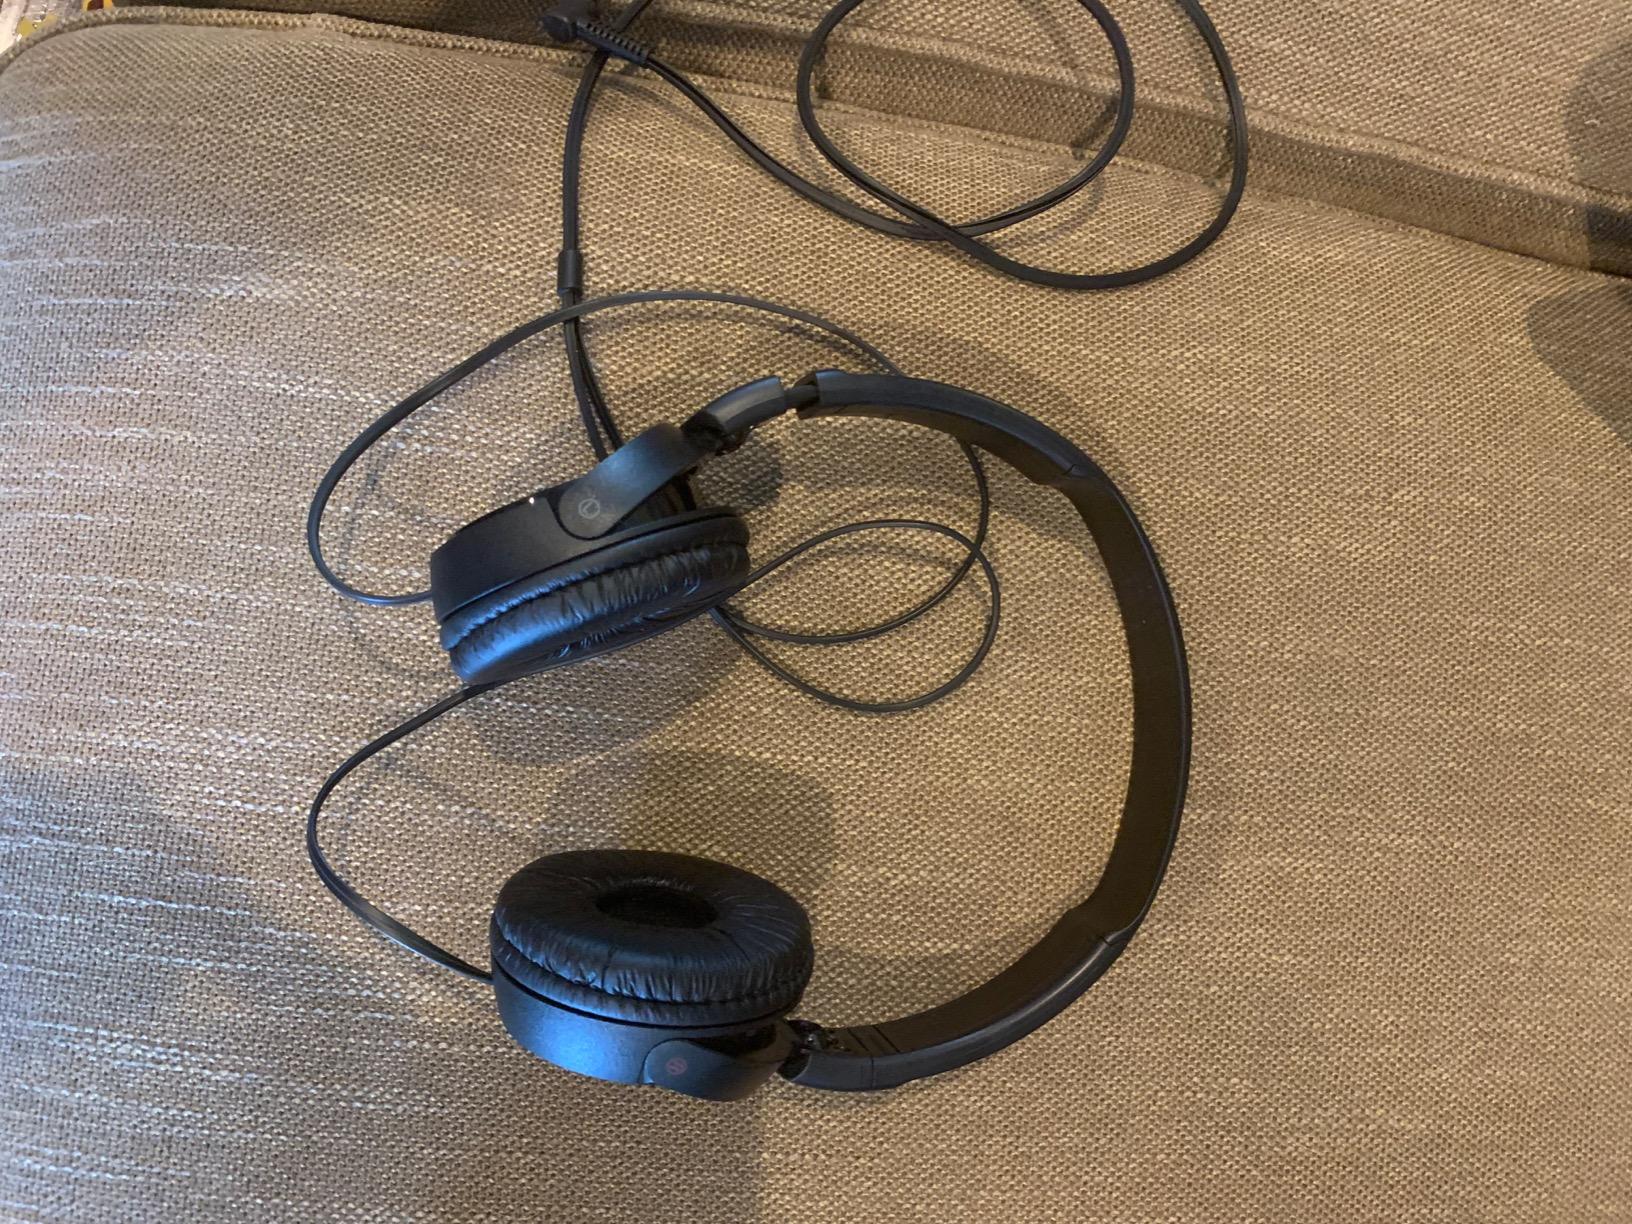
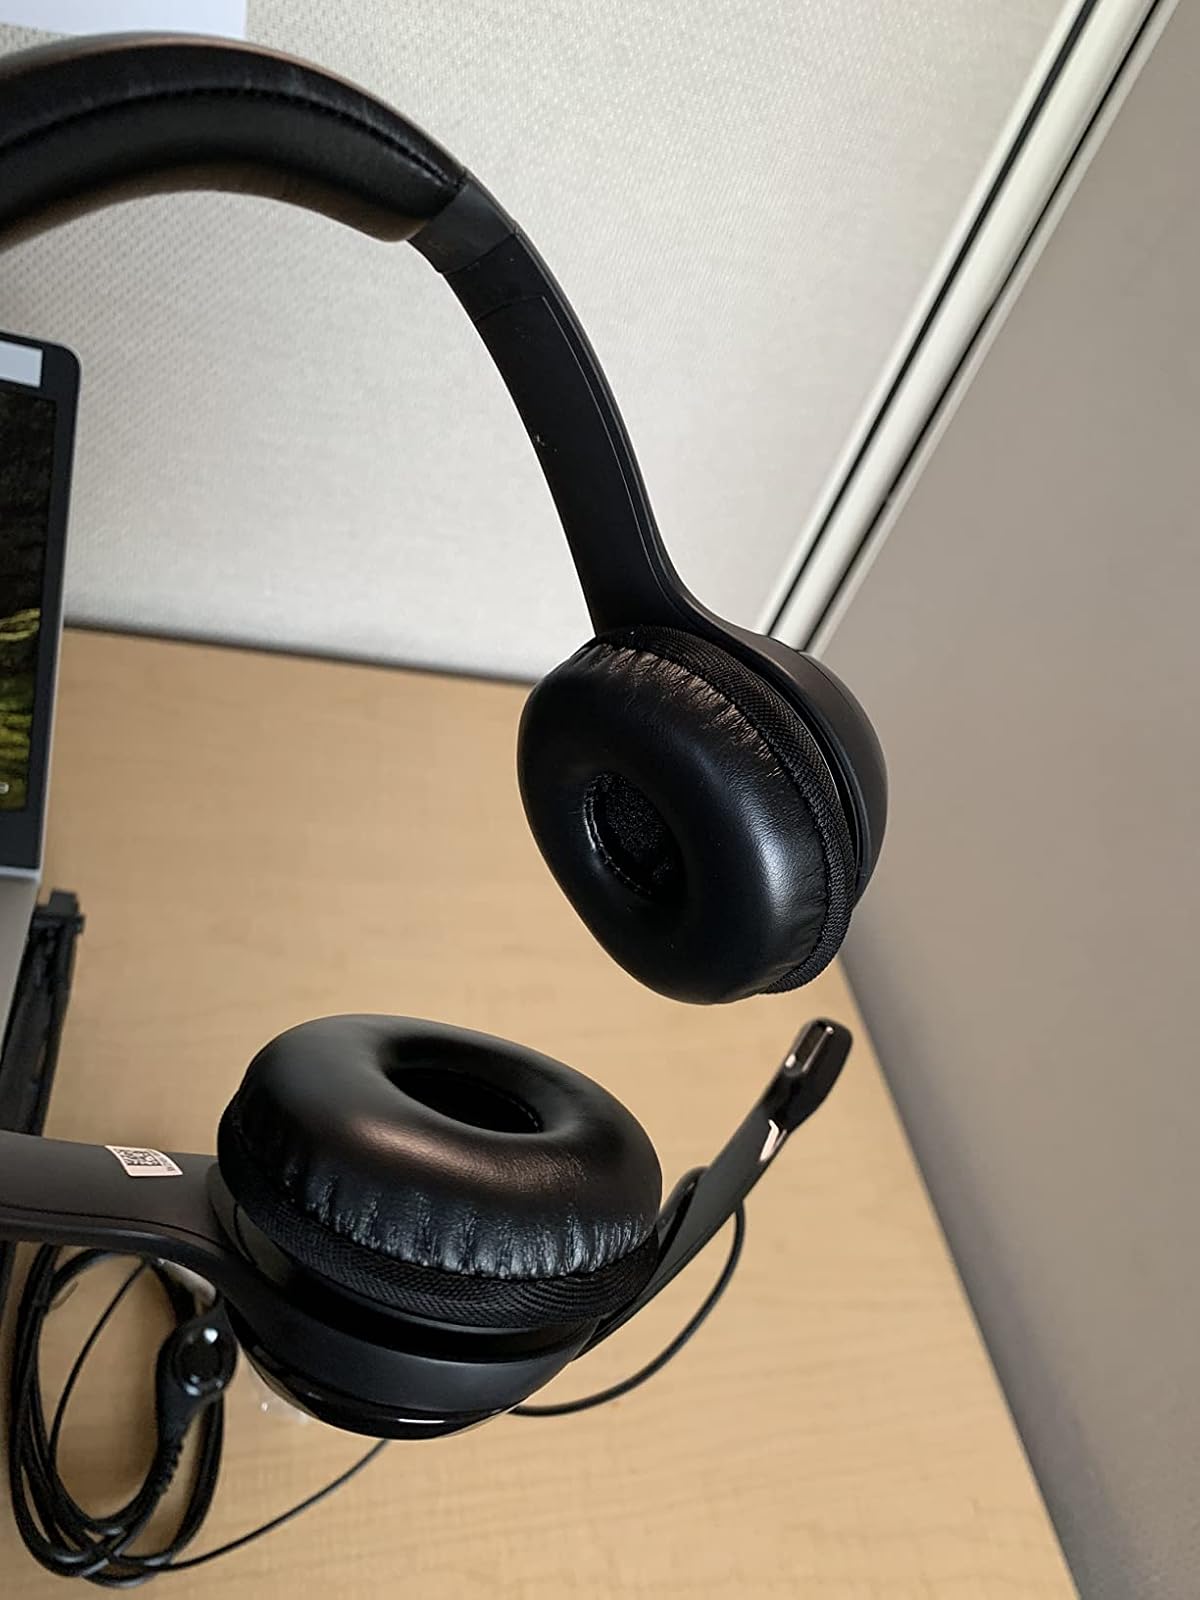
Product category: headphones
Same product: no